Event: Nepal Earthquake
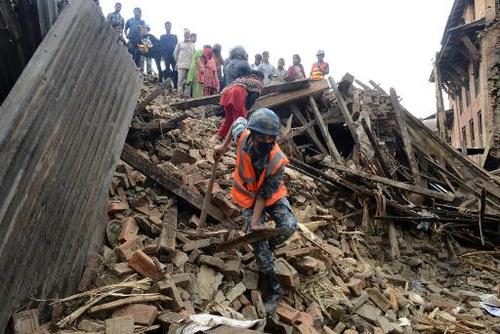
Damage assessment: damage